Musashiyama Takeshi

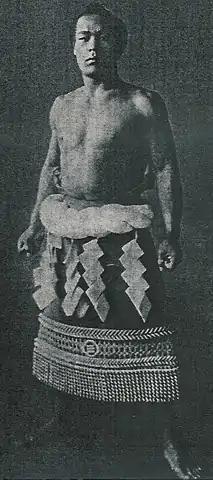
Musashiyama, circa 1936

was a Japanese professional sumo wrestler from Kōhoku,Yokohama, Kanagawa Prefecture. He was the sport's 33rd "yokozuna". He had a rapid rise through the ranks, setting several youth records, and was very popular with the public. However he did not fulfill his great potential at sumo's highest rank, missing many matches because of injury and winning no tournaments.